APEV Pouchelec

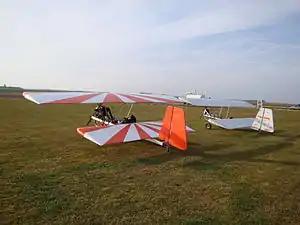
A gasoline powered Pouchel (foreground) and a Pouchelec (background)

The APEV Pouchelec is a French amateur-built electric aircraft, that was designed by Daniel Dalby and produced by APEV of Peynier. When it was available the aircraft was supplied as plans or as a kit for amateur construction.